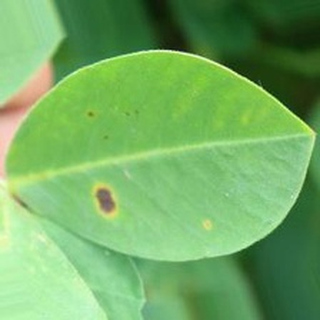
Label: groundnut_early_leaf_spot